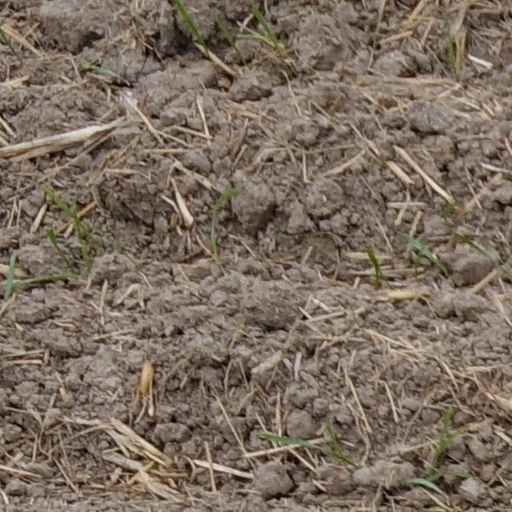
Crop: wheat